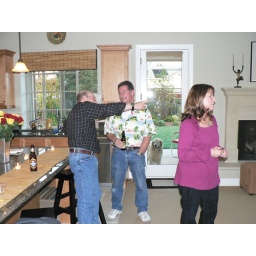
&amp;quot;The bear was as close as that wall over there.&amp;quot;